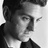
Emotion: sad